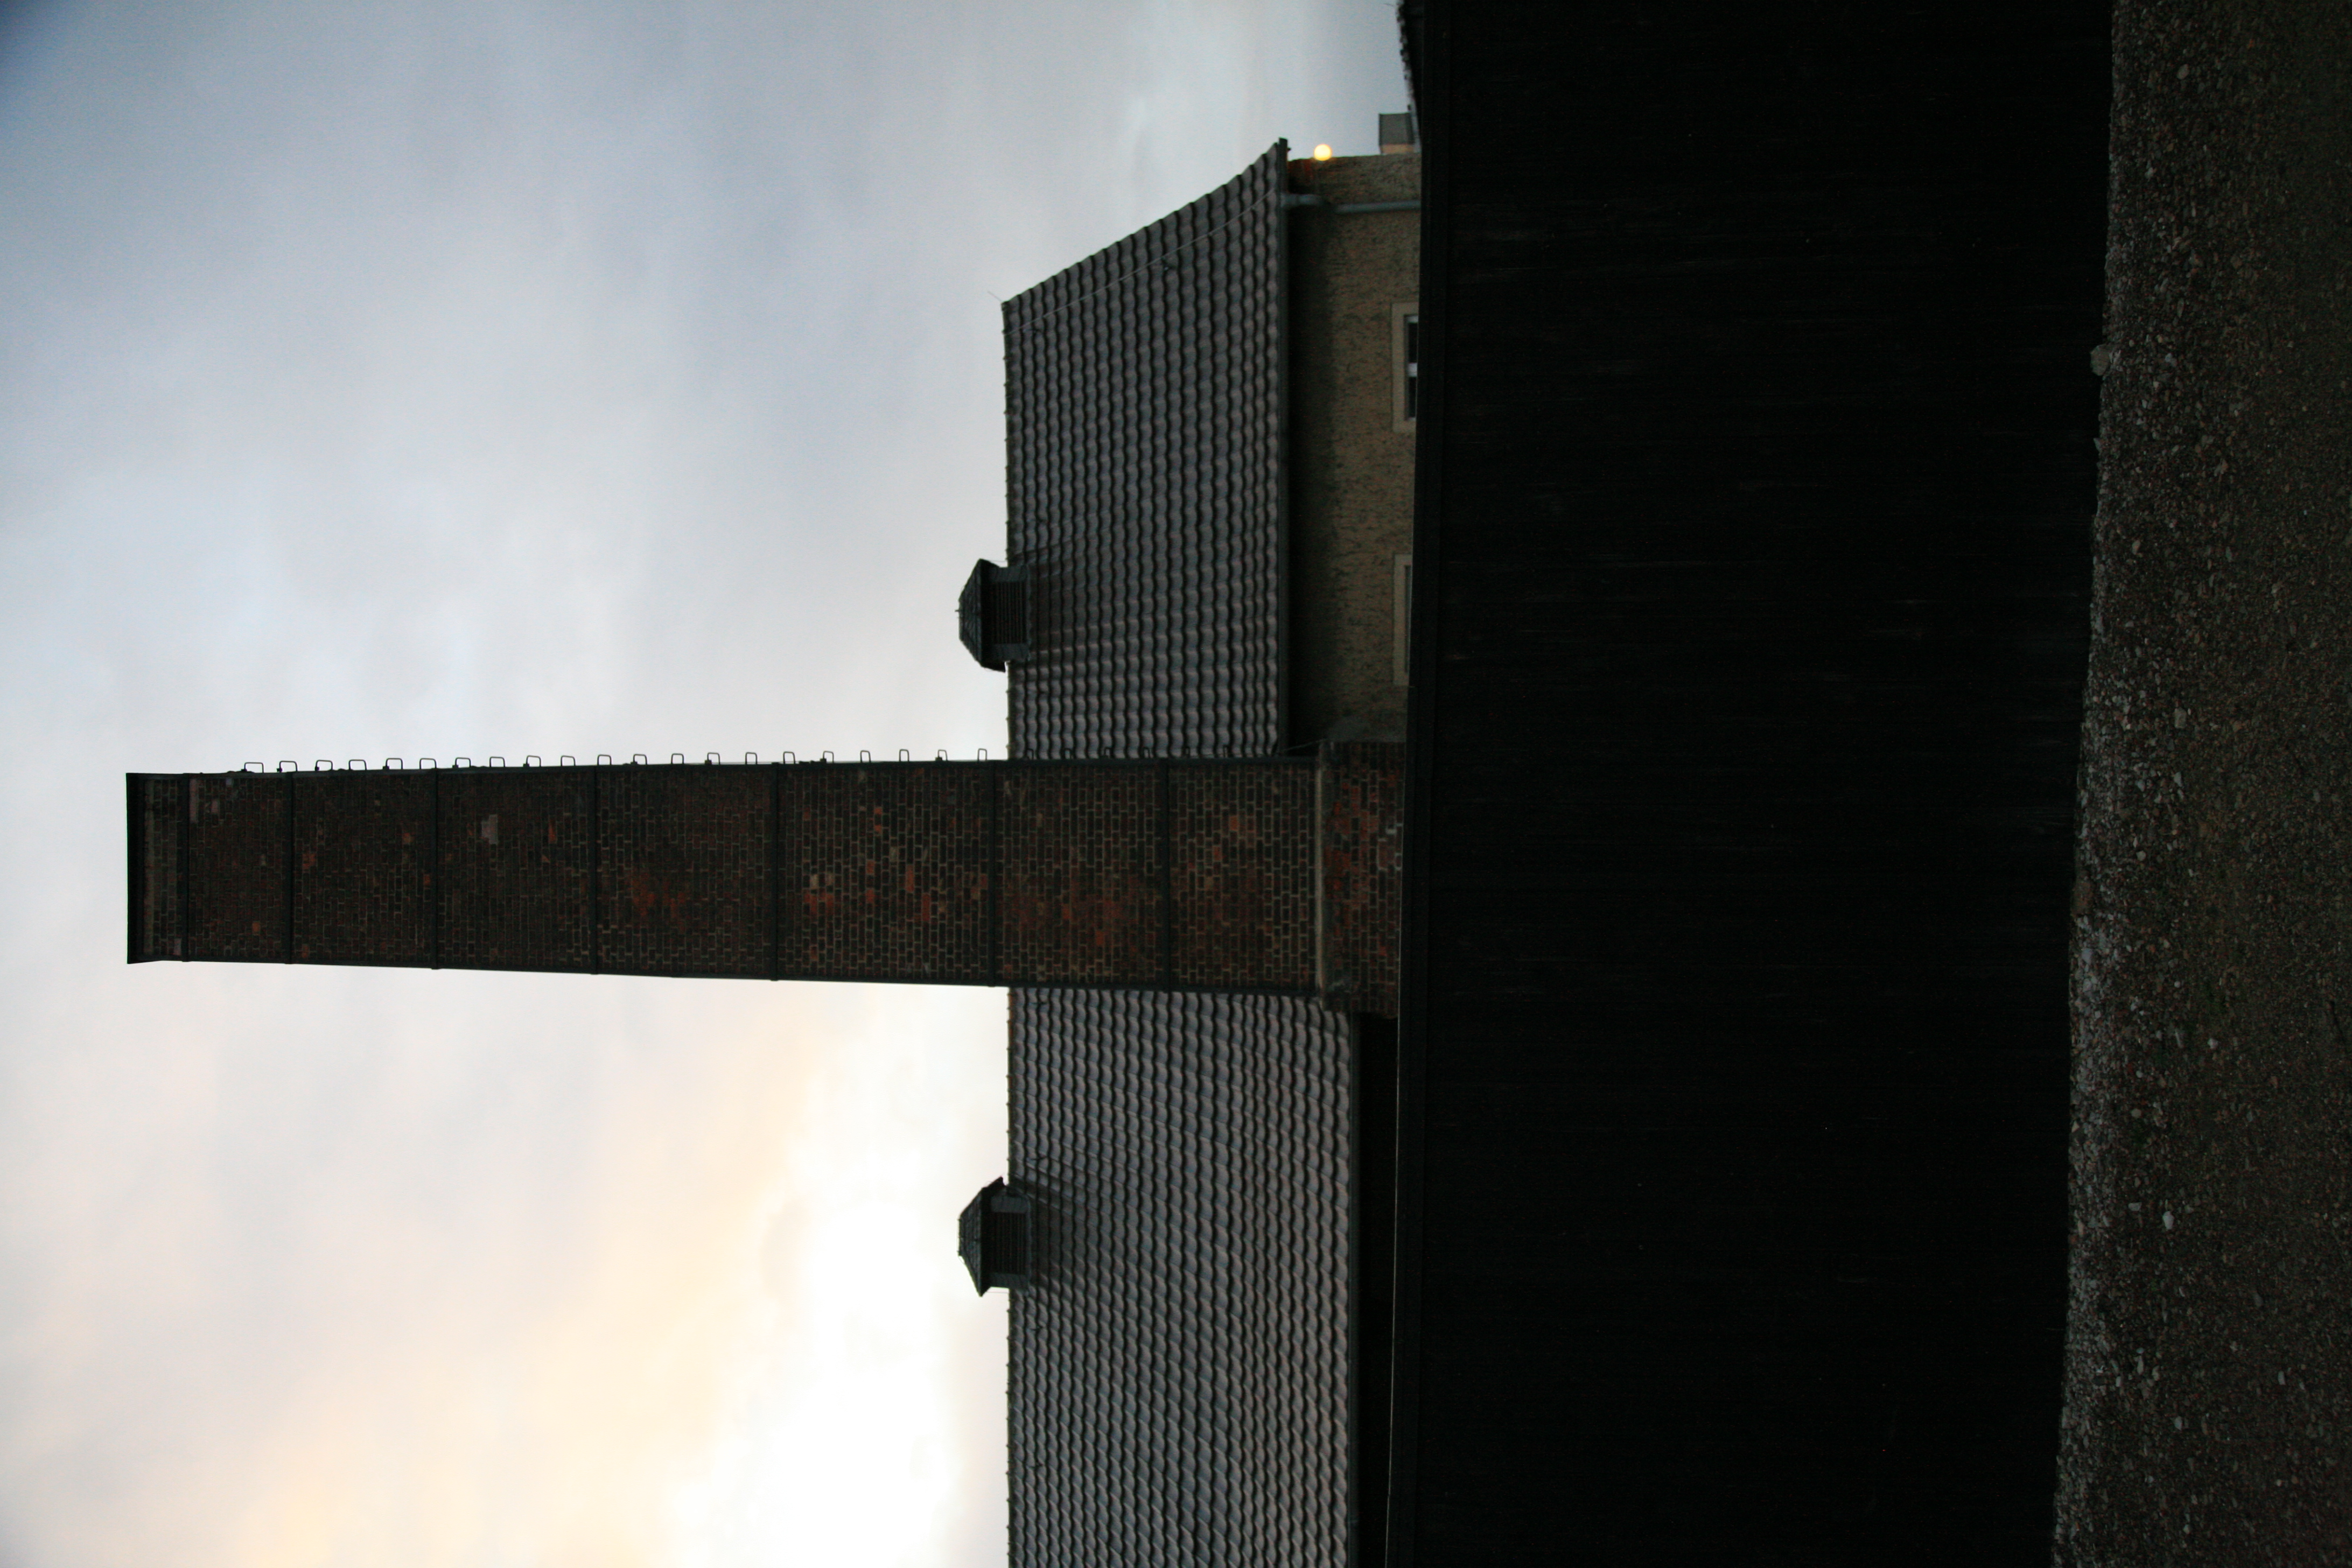
cloud, architecture, sky, skyline, sunlight, roof, skyscraper, evening, reflection, tower, blue, black, germany, deutschland, alemania, shape, nazism, nazismus, buchenwald, konzentrationslager, nazi, kz, concentrationcamp, nazisme, campdeconcentration, nazismo, ettersberg, campodeconcentraci n